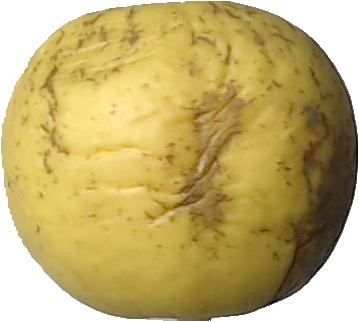
Label: apple_golden_1